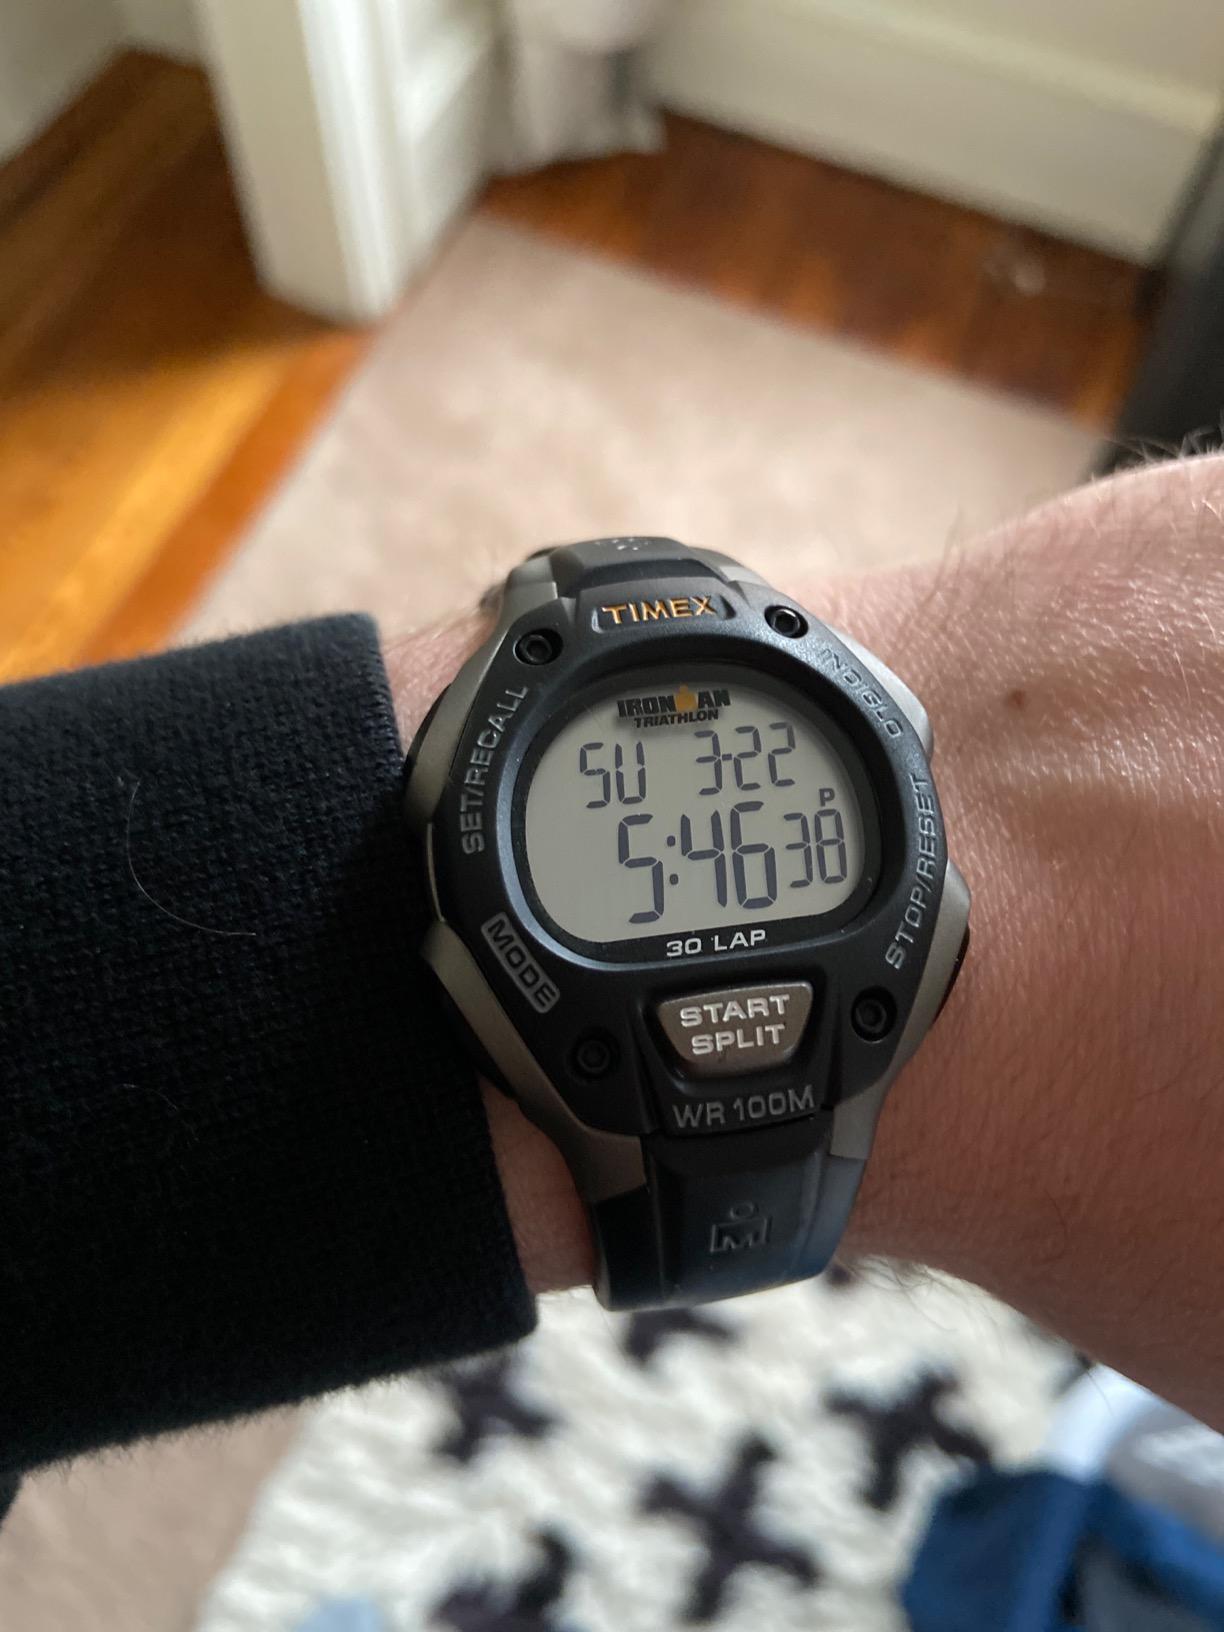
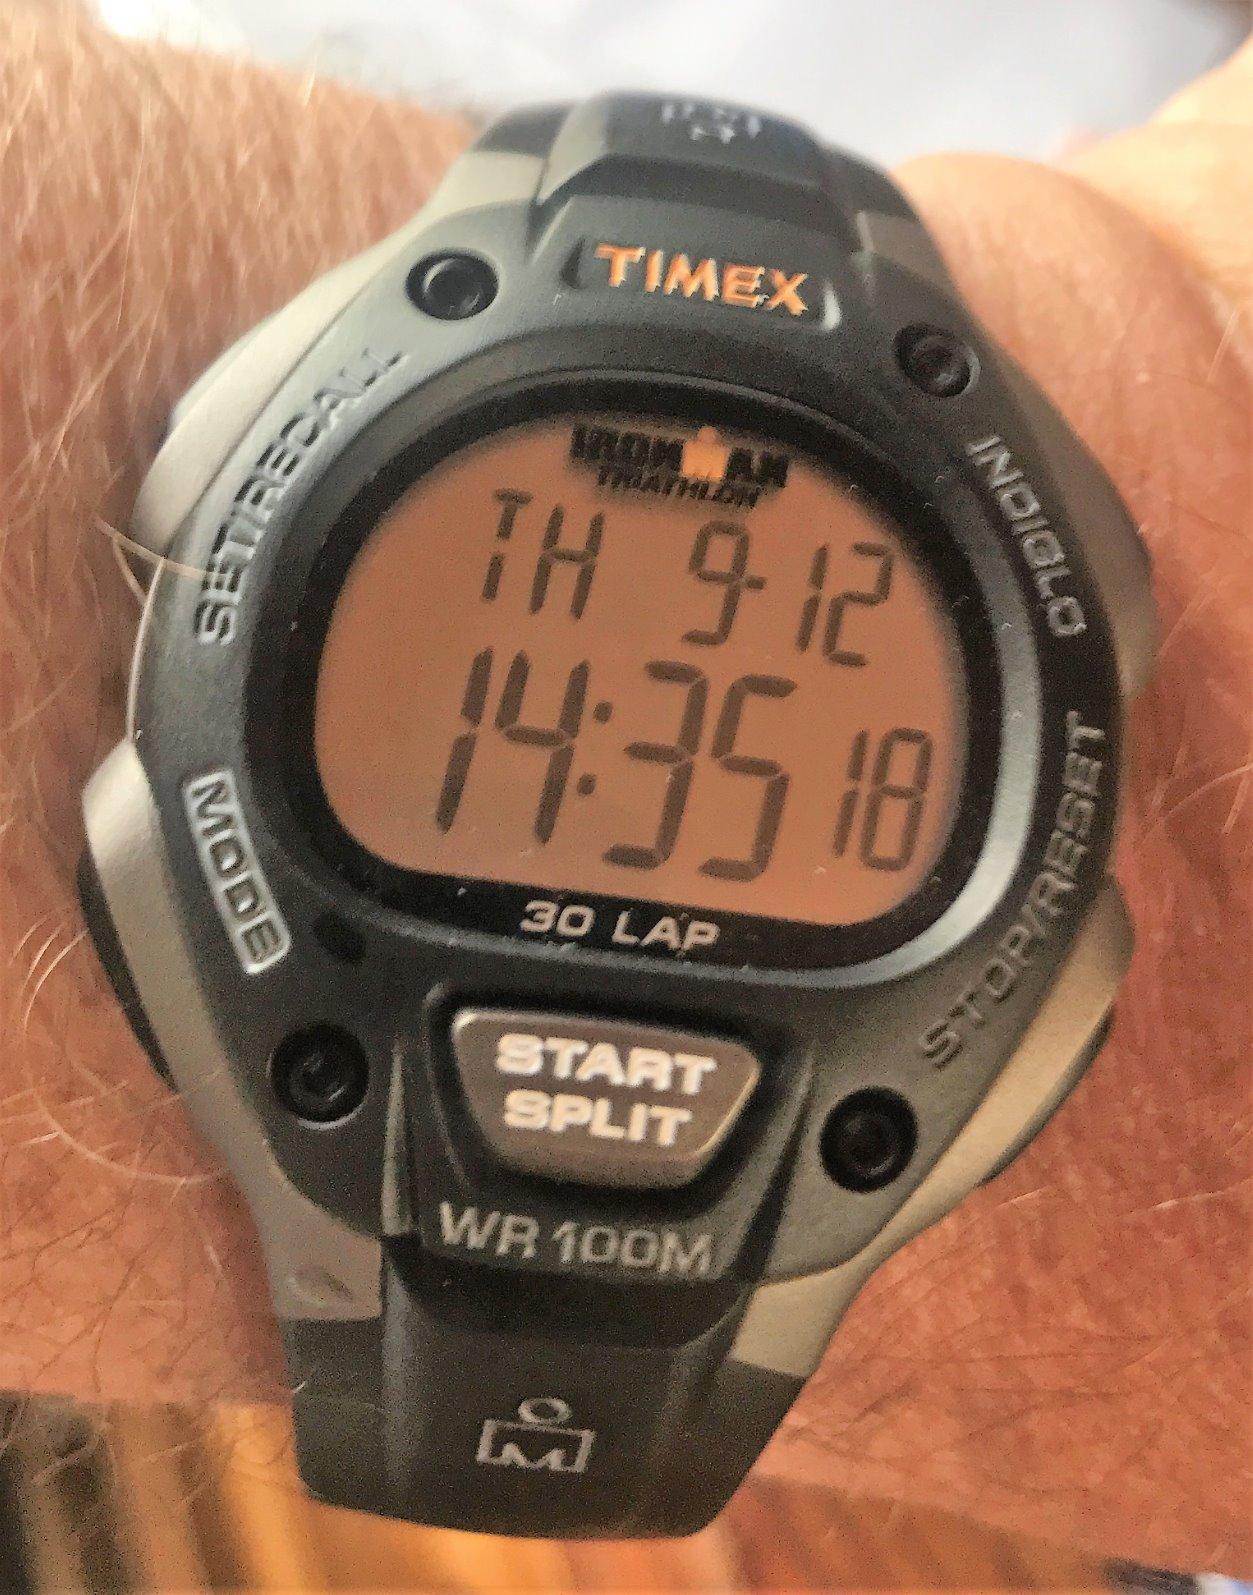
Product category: accessories_watch
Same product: yes